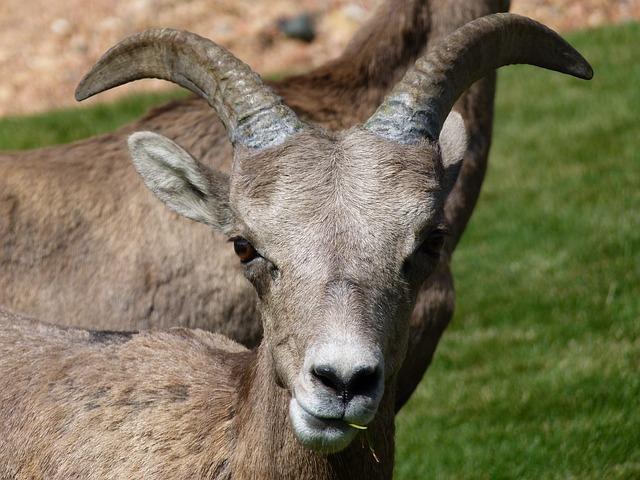
sheep